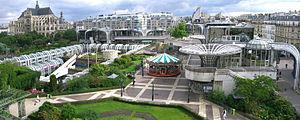
Le Forum des Halles est un centre commercial français installé sur le site des anciennes halles centrales de Paris. Il accueille quotidiennement 150 000 visiteurs.